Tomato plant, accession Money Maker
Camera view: horizontal (90 deg, fisheye); turntable rotation: 180 degrees
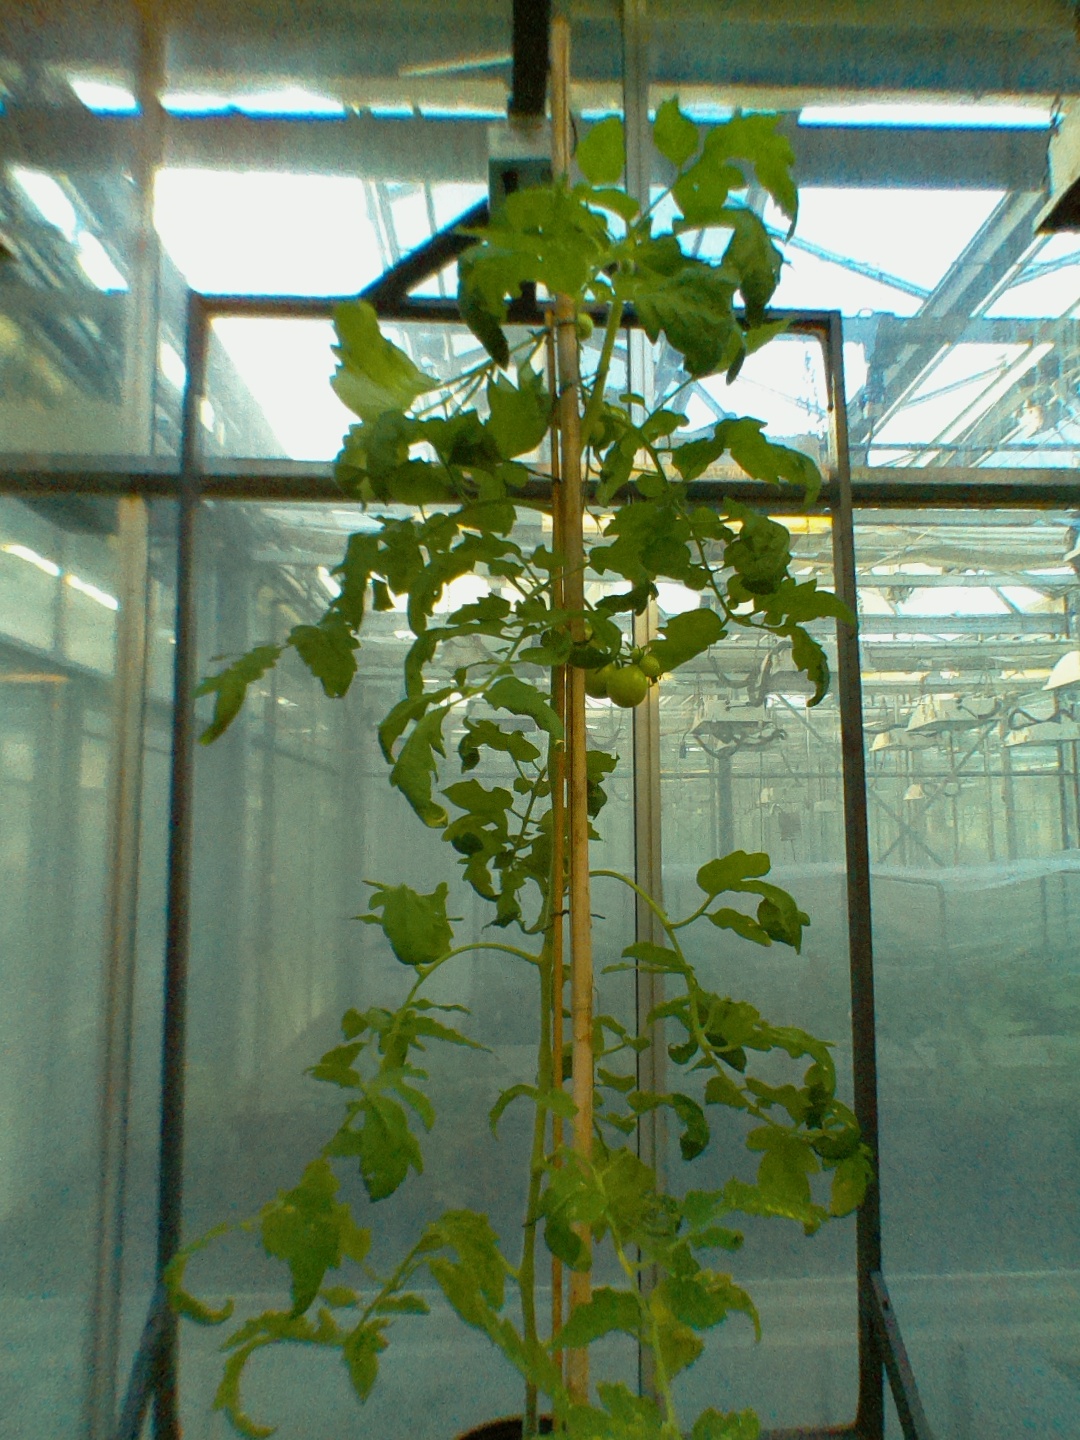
BBCH growth stage 74: 40%-50% of final fruit size